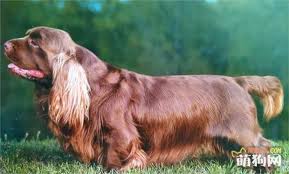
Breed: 217-n000034-Sussex_spaniel